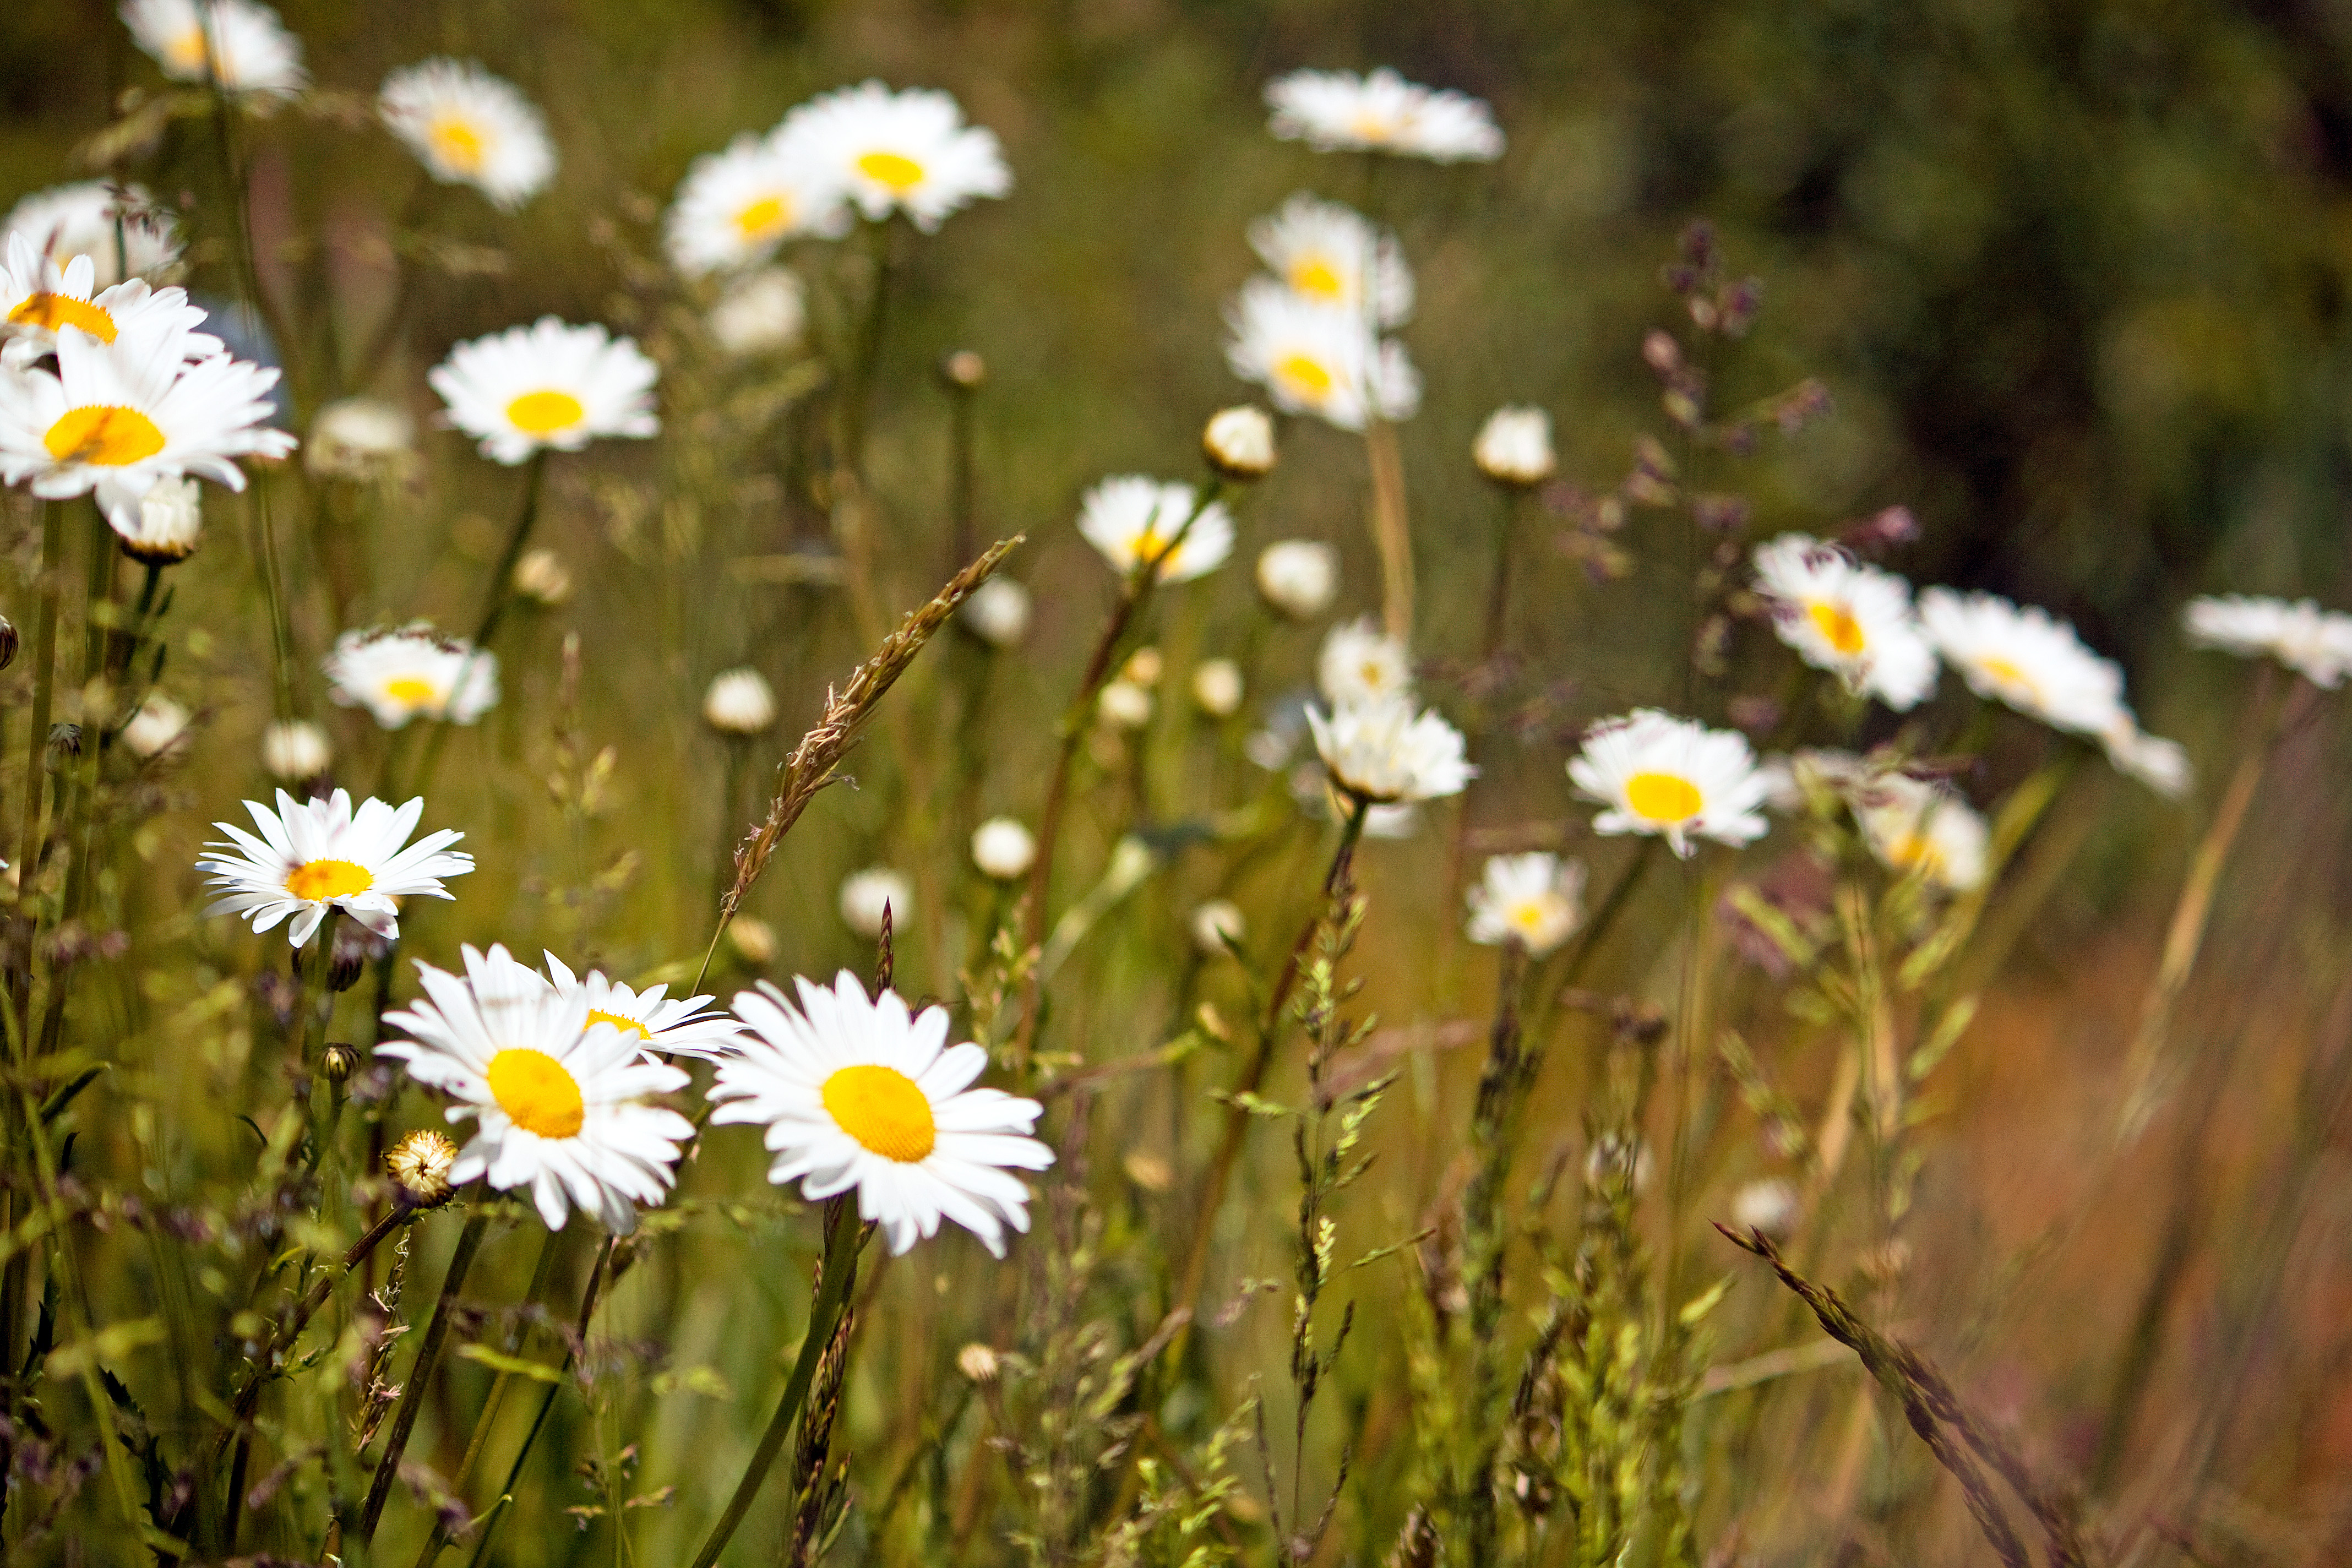
nature, grass, blossom, bokeh, plant, white, field, meadow, prairie, sunlight, flower, petal, daisy, wild, canon, botany, yellow, flora, wildflower, flowers, eos, rebel, of, digital, wetland, daisies, oregon, tualatin, ian, artofimages, sane, hbw, xsi, macro photography, flowering plant, daisy family, oxeye daisy, land plant, chamaemelum nobile, marguerite daisy